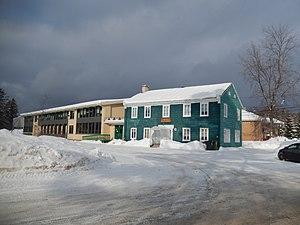
Ancien couvent de Saint-Léonard en janvier 2020.
L'ancien couvent de Saint-Léonard est un couvent situé au 280, rue Pettigrew à Saint-Léonard-de-Portneuf au Québec. Il s'agit d'un bâtiment de deux étages construit en 1953 et recouvert de bardeau d'amiante. Il sert de couvent pour les Sœurs servantes du Saint-Cœur de Marie de sa construction à 1997. Il est cité comme immeuble patrimonial par la municipalité de Saint-Léonard-de-Portneuf en 2008.